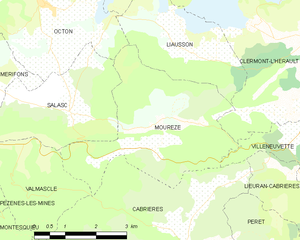
Carte de la commune française de code INSEE 34175 - Mourèze
Mourèze est une commune française située dans le département de l'Hérault en région Occitanie.